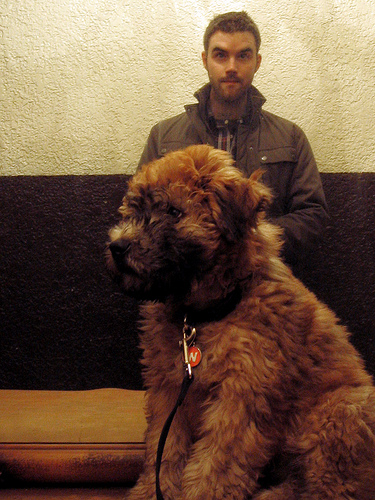
Animal: dog
Breed: wheaten_terrier